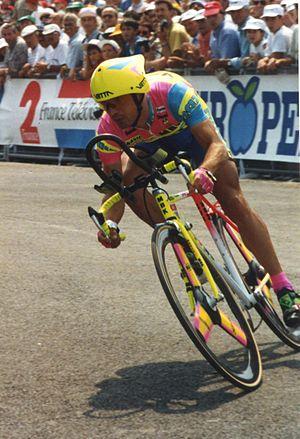
TOUR DE FRANCE 1993
Franck Pineau, né le 27 mars 1963 à Bourges, est un coureur cycliste français, professionnel de 1986 à 1994. Il est actuellement directeur sportif de l'équipe FDJ.